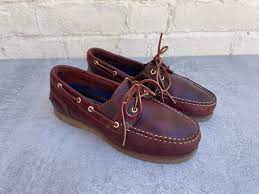
Label: Boat